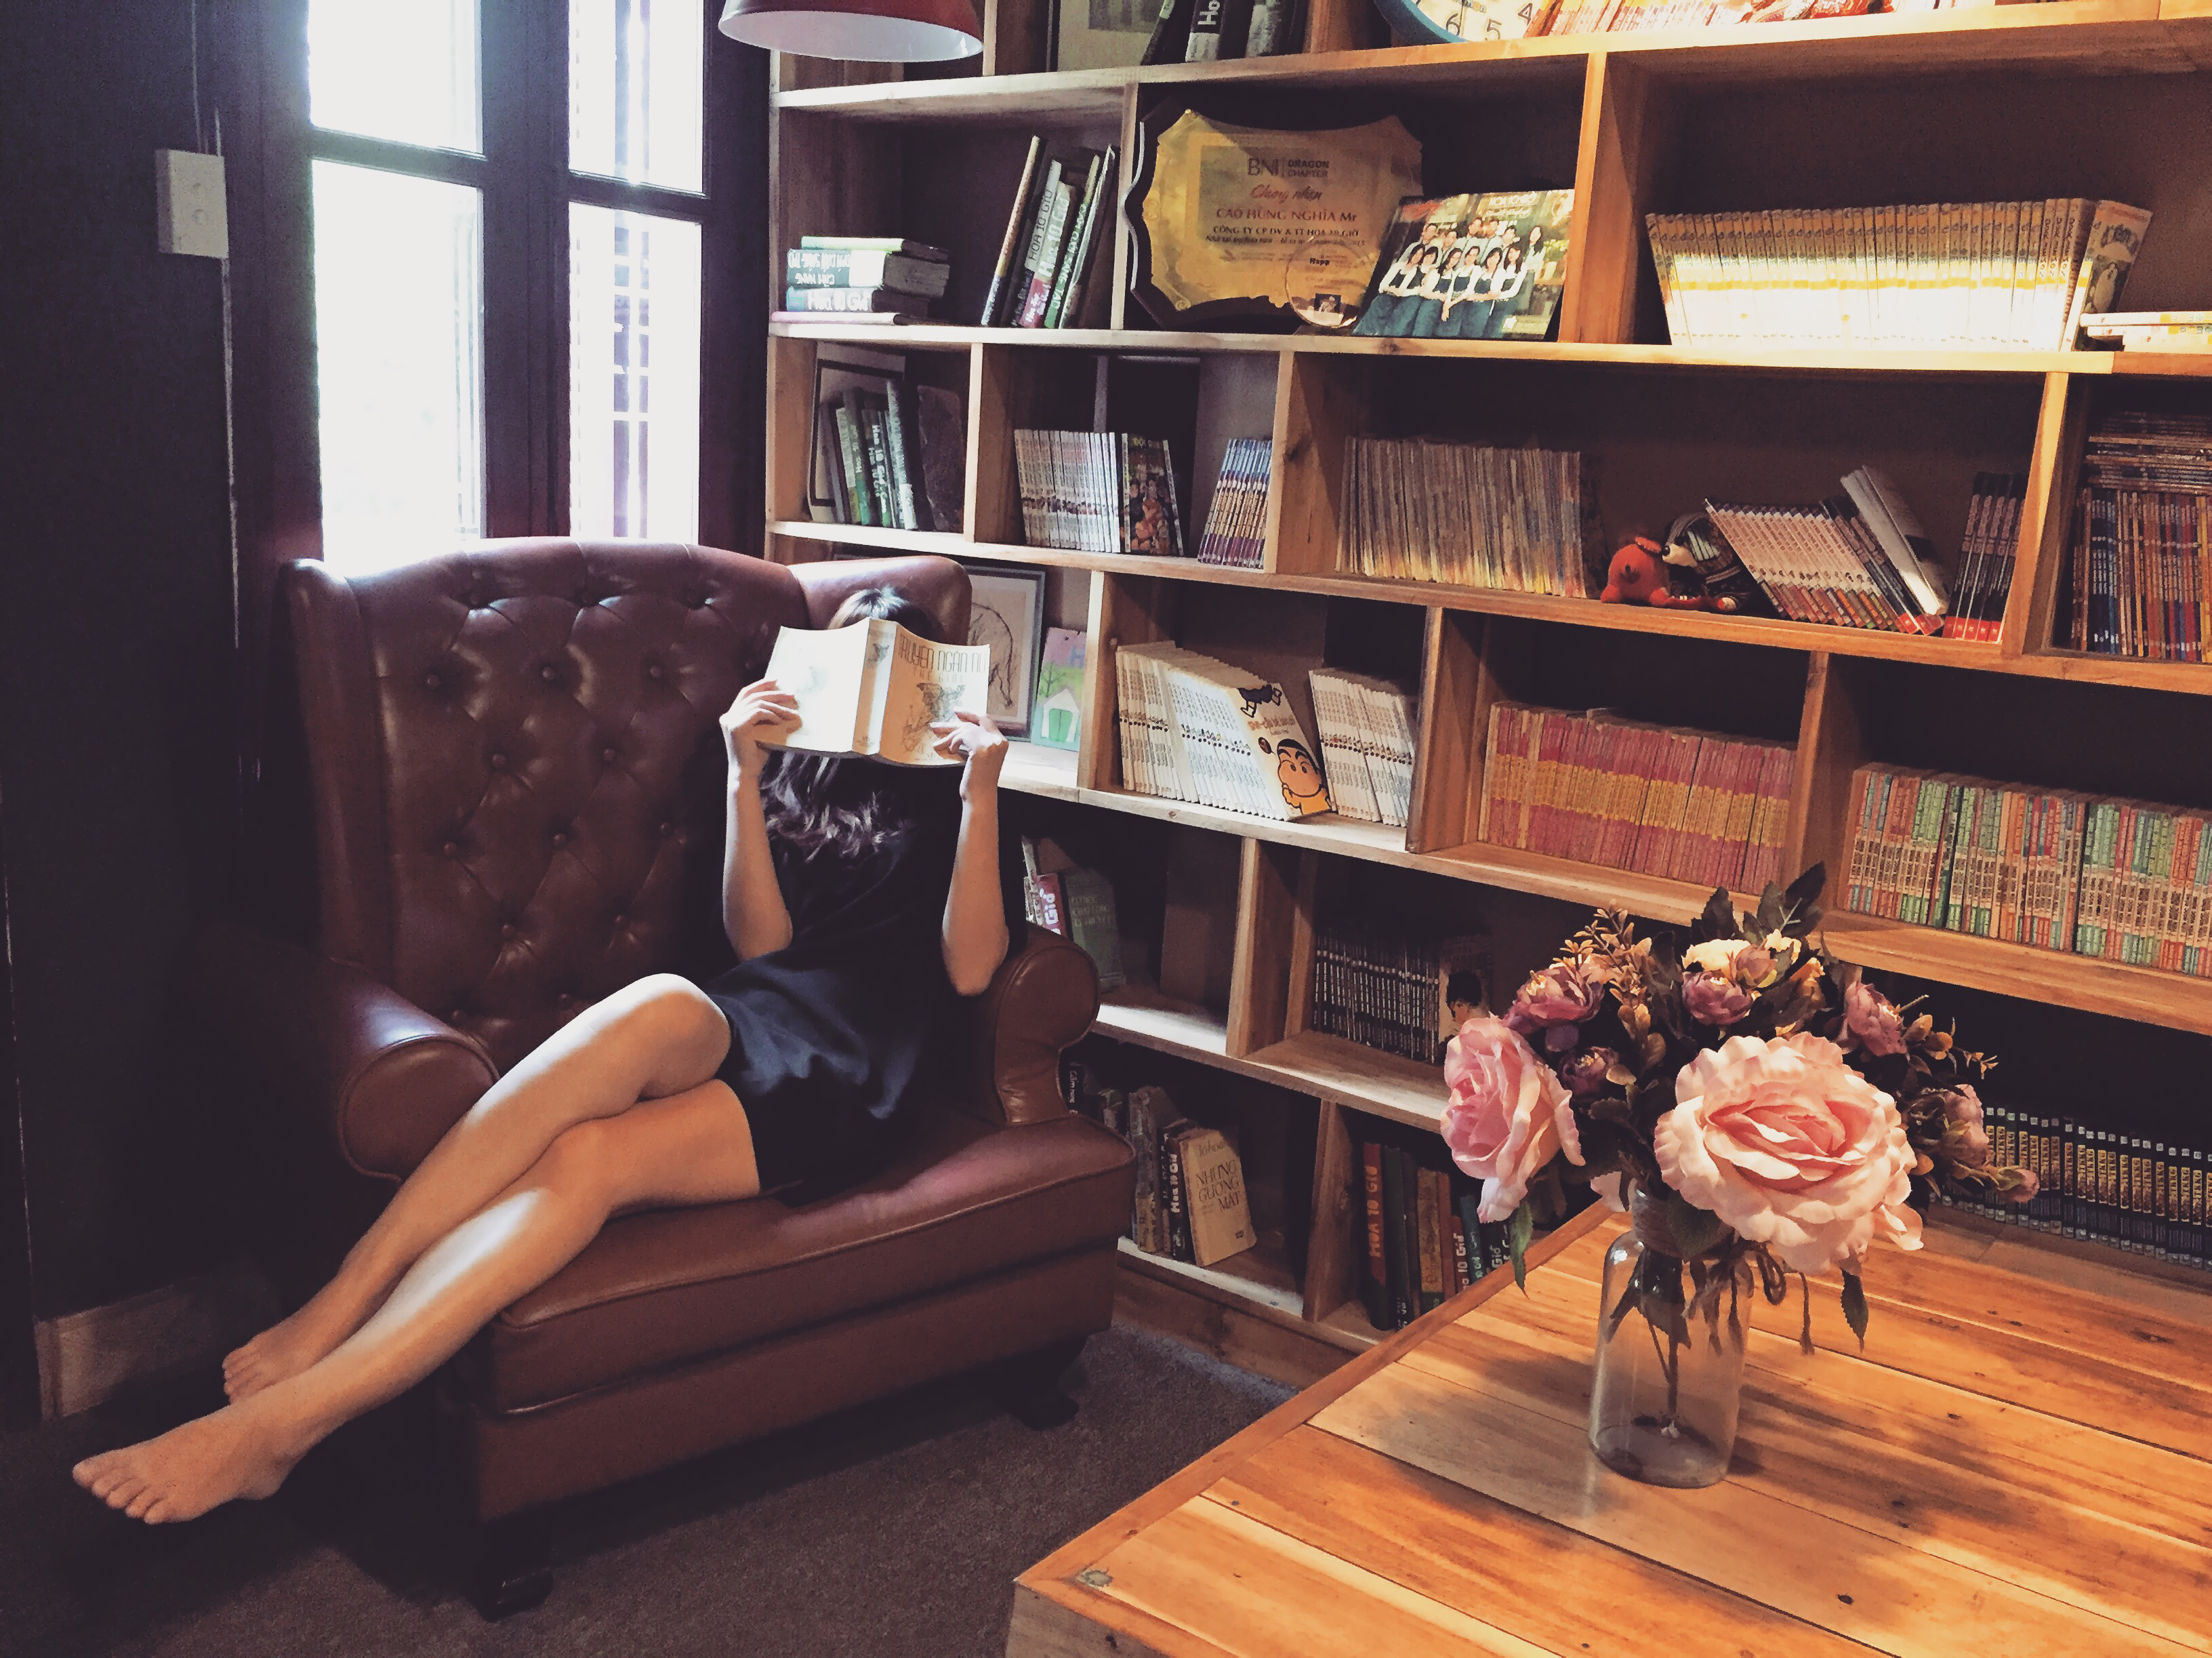
table, wood, girl, woman, home, asian, living room, furniture, room, couch, interior design, library, design, books, shelves, flower vase